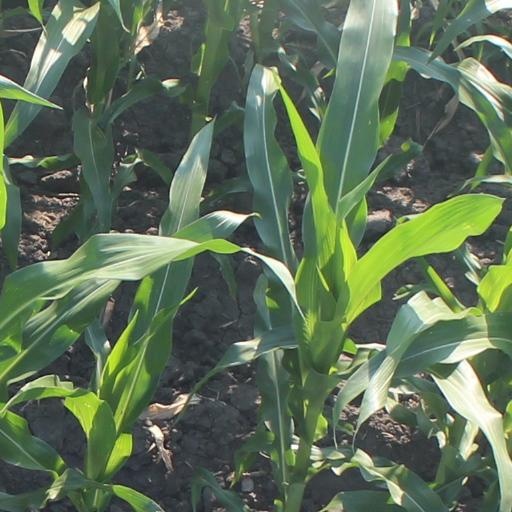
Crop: maize; corn